White-tailed eagle

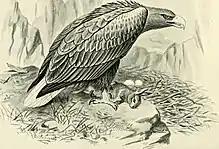
1896 rendering of a white-tailed eagle with rabbit prey

Overall, nearly 70 species of fish are known to be taken from throughout the white-tailed eagle's range. White-tailed eagles can hunt fish in fresh or saltwater as well as those that prefer brackish water areas. However, they are restricted to taking fish in extremely shallow water, often by preference in water less than deep. Ideal fishing areas can be found in areas such as the Baltic Sea, where low coasts and archipelagos often have relatively shallow water. While healthy, large fish are often taken as well, white-tailed eagles often take out sickly, injured, or already dead fish. In some cases, the fish prey will float to the surface when infected by fish tapeworm, as is often the case with some fish families such as carp. Fish are also caught after being battered, injured, and killed at power plants, from large-scale fishing nets, or are taken directly from human fishermen. Benthic fish which tend to cling to rocks or sandy soil in shallows may be more vulnerable since they tend to look downward rather than upward and are less competent at escaping predators coming from above the water's surface. Therefore, lurking benthic fish such as lumpsuckers are more vulnerable than many.